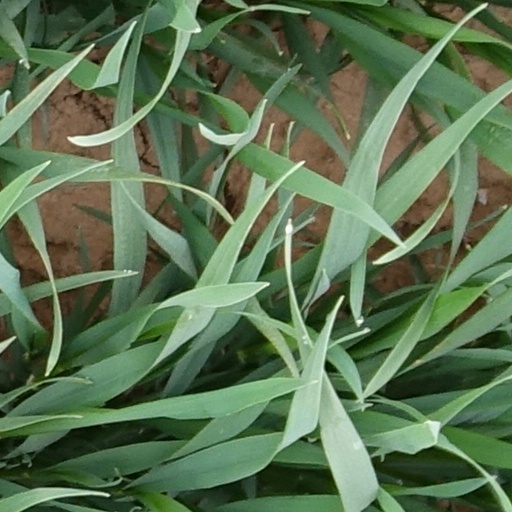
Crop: wheat